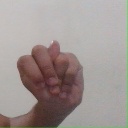
अक्षर: न